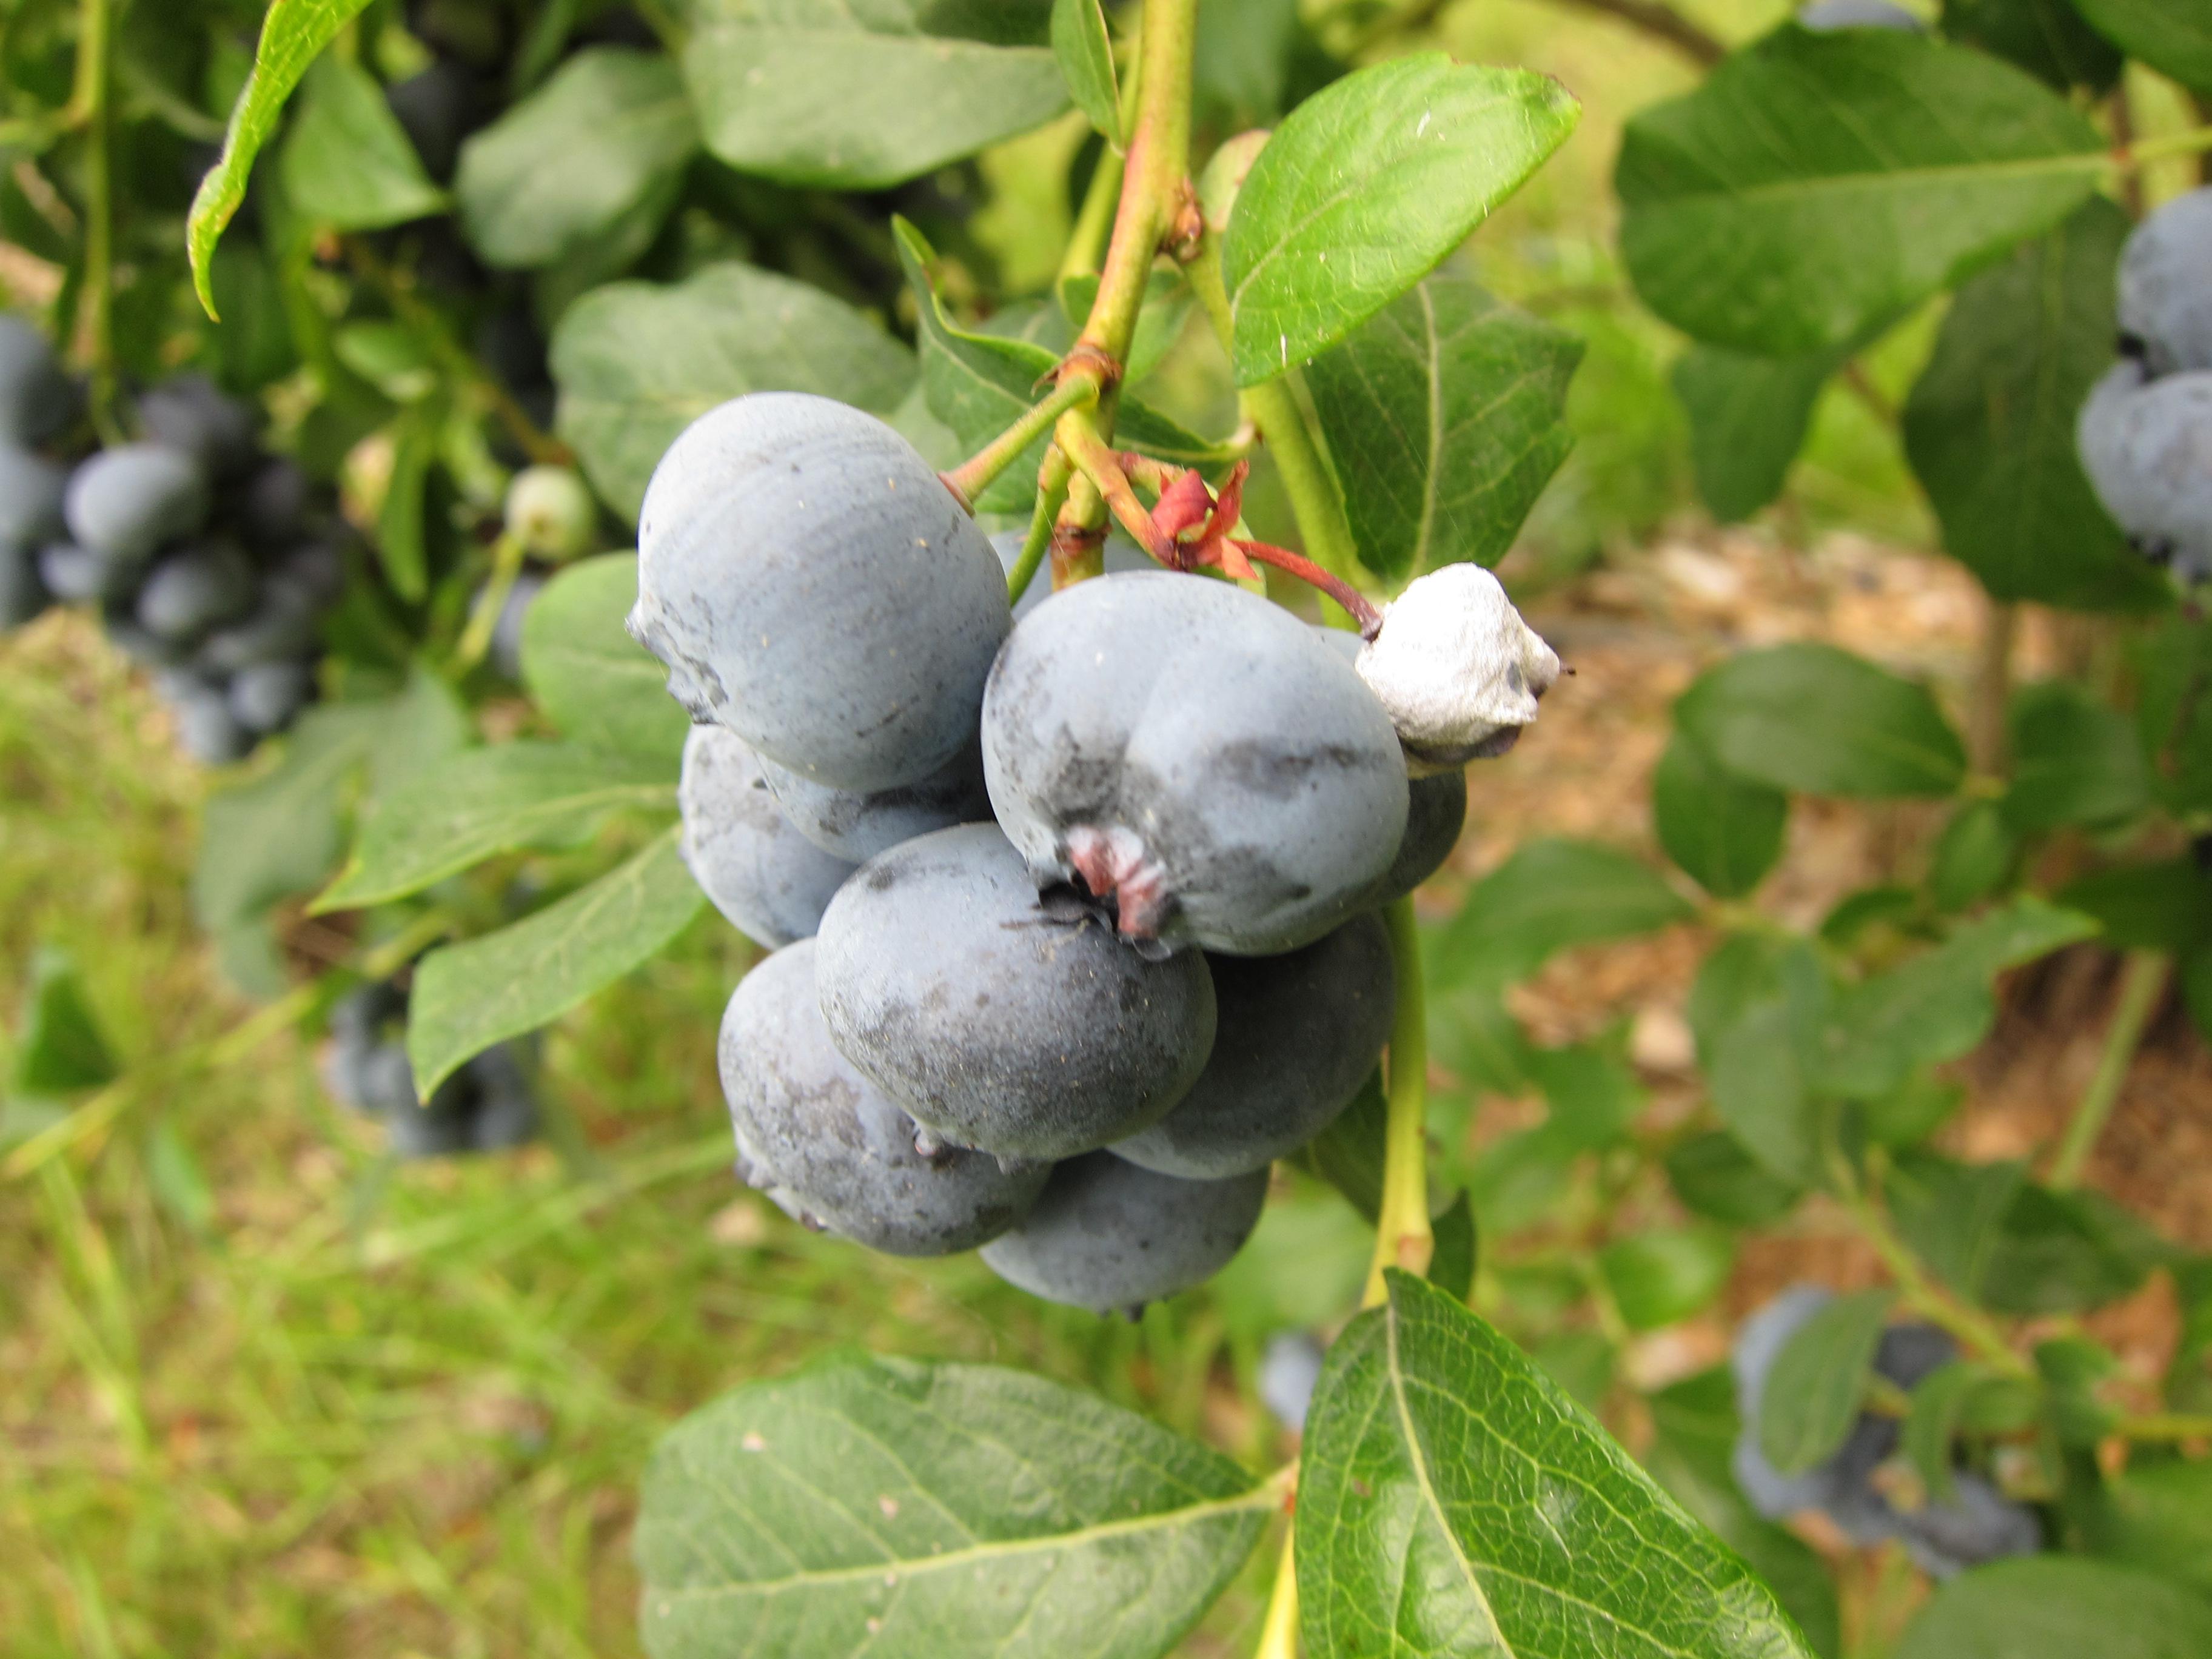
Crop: blueberry
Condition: mummy_berry